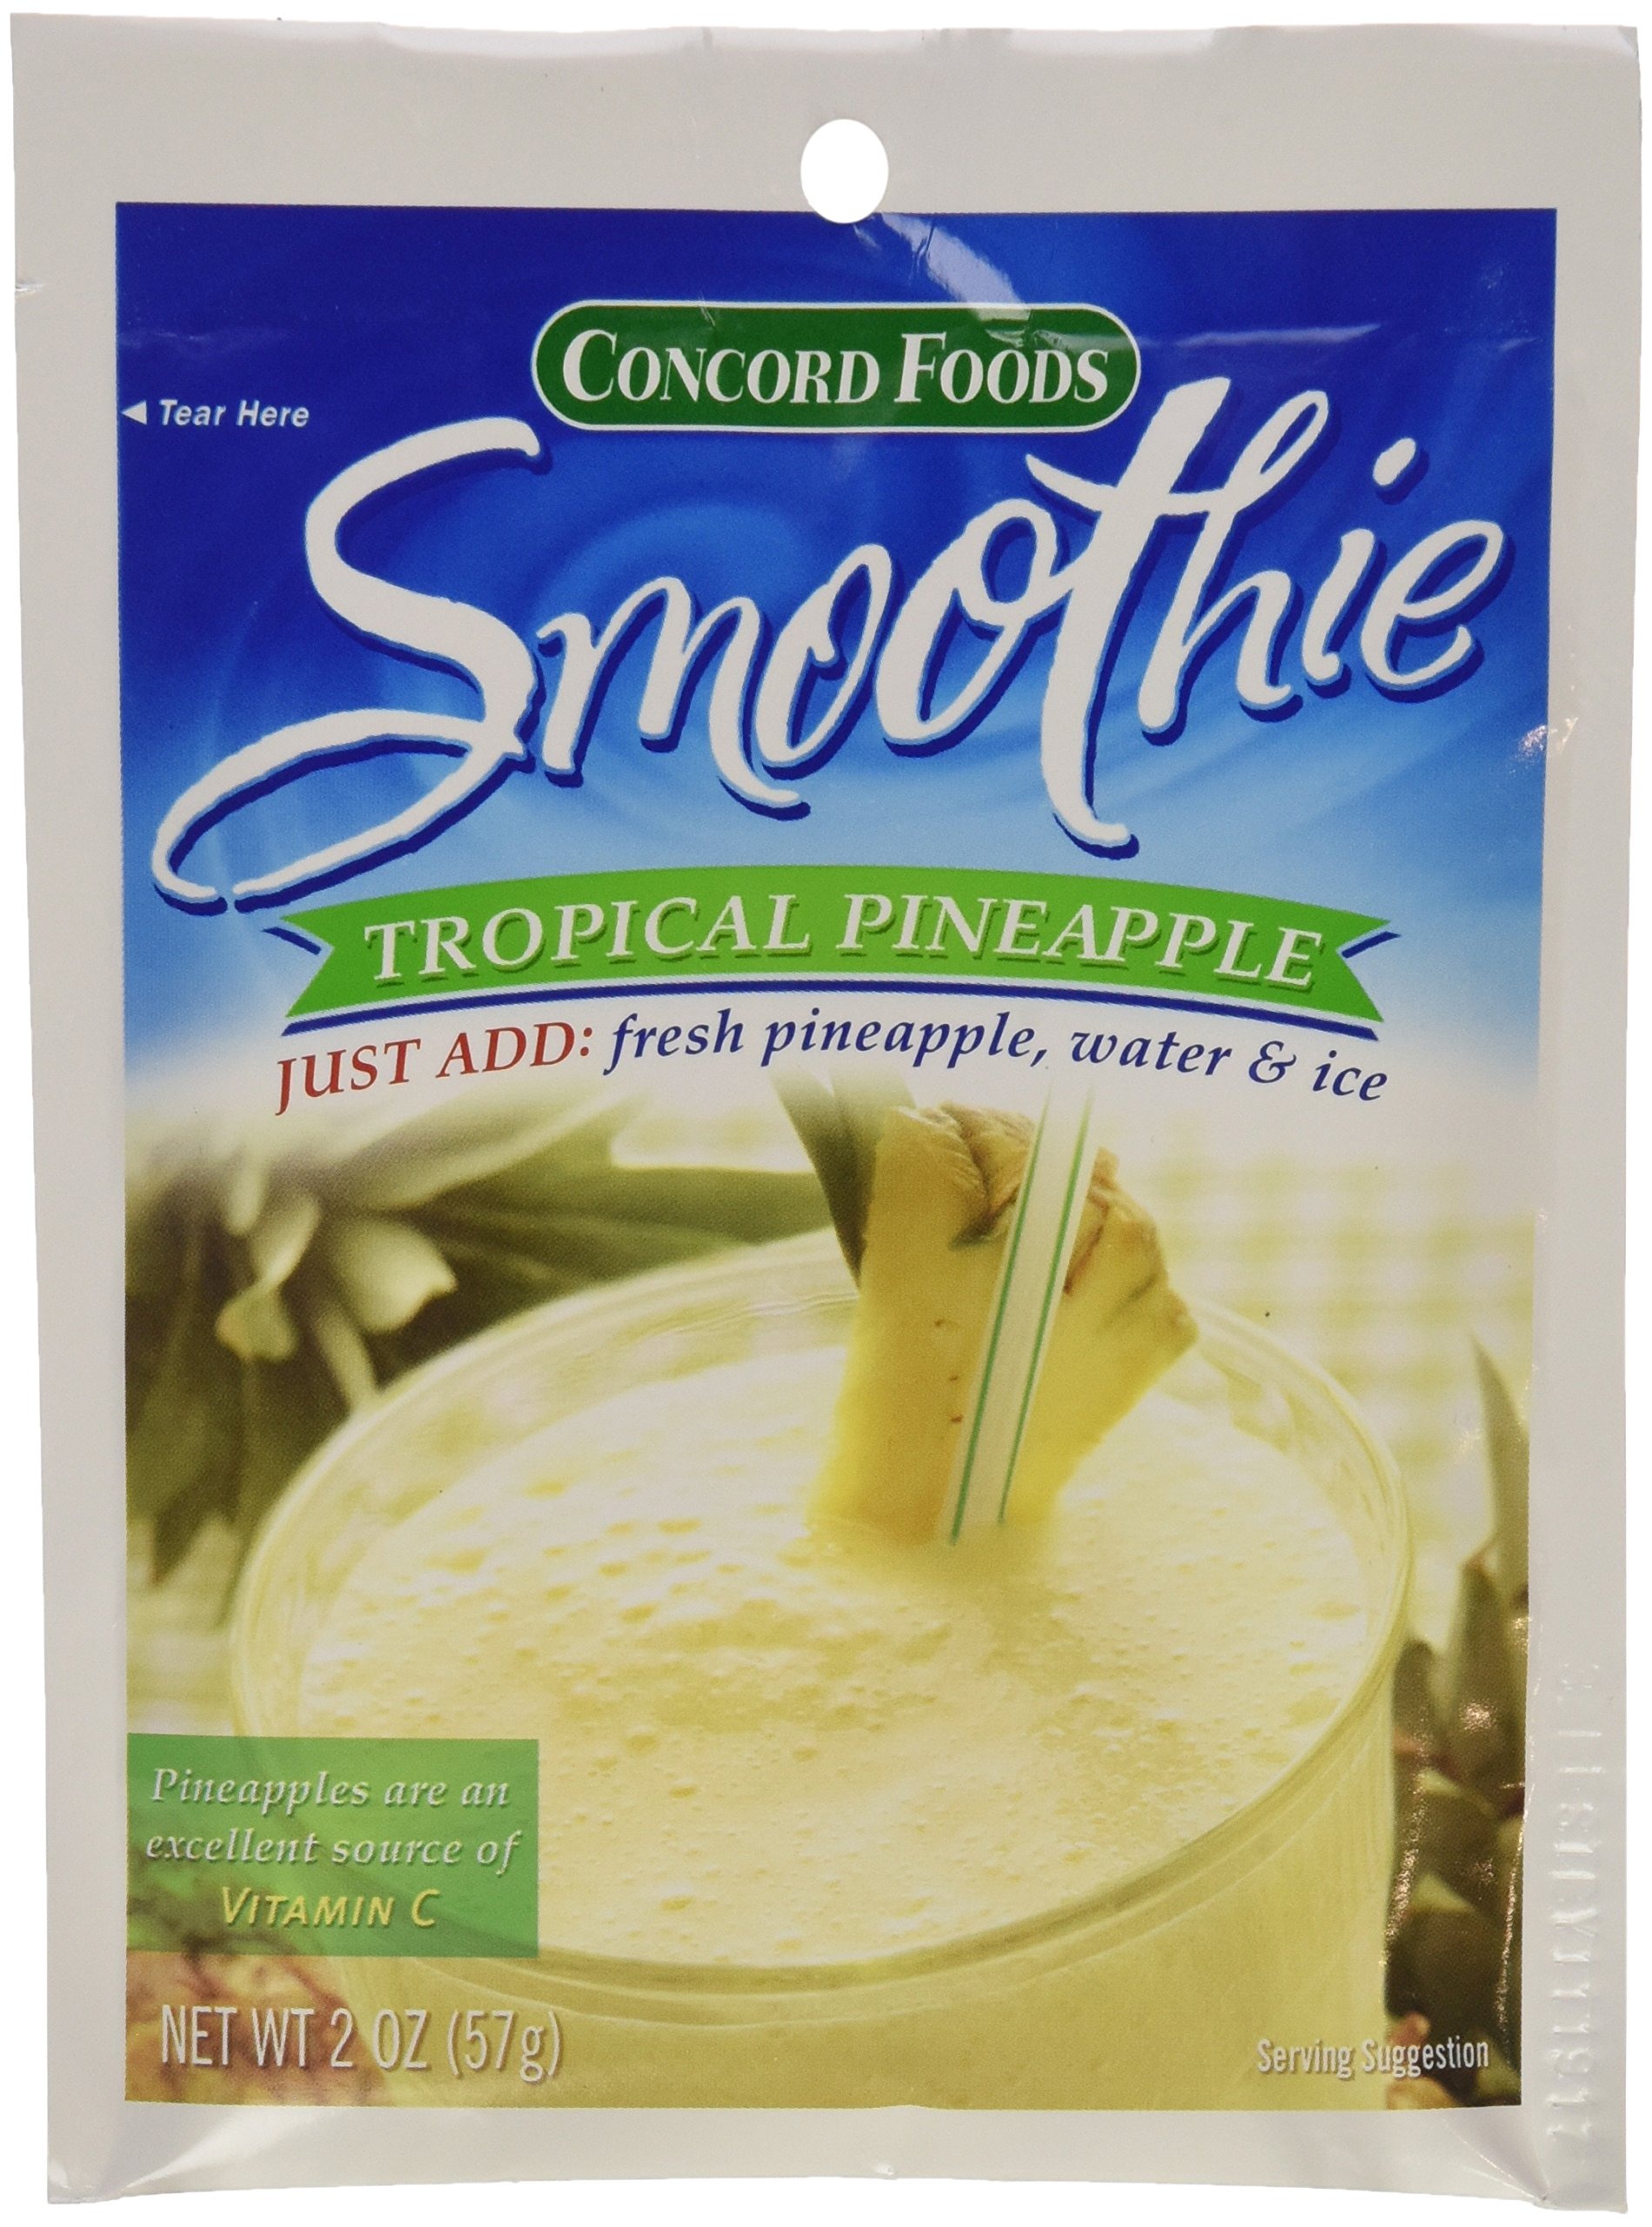
Item Name: Concord Foods Tropical Pineapple Smoothie Mix, 2-Ounce Pouch (VALUE Pack of 18 Pouches)
Bullet Point 1: You are buying a VALUE pack of 18 packages of 2-ounce yummy tropical pineapple smoothie mix from Concord Foods
Bullet Point 2: Each package of smoothie mix is 3 servings, so you are buying a GREAT value of 54 total servings with this 18-pack!
Bullet Point 3: For each serving, just add pineapple, water, and ice for a fat-free, low calorie, and healthful snack ready in minutes!!
Bullet Point 4: This is a great way to add fruit to your diet and makes a great snack or a quick breakfast!!! Pineapple gives you a boost of vitamin c!
Bullet Point 5: Simple Ingredients: Sugar, corn syrup solids, nonfat dry milk, sodium citrate, xanthan gum, natural flavor.
Value: 36.0
Unit: Ounce

Price: 0.99